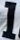
Number: 1